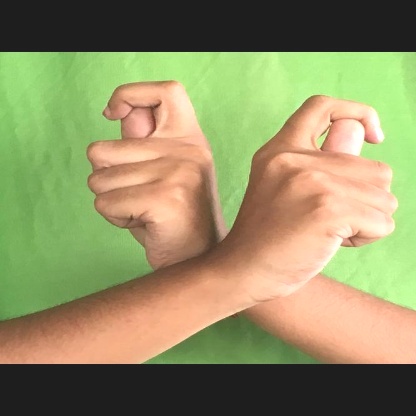
Mudra: Berunda